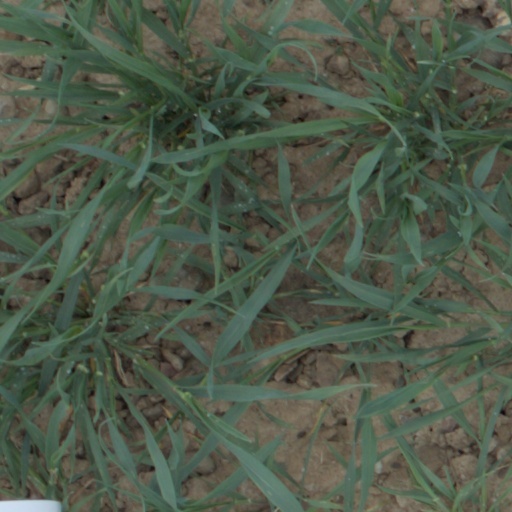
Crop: wheat